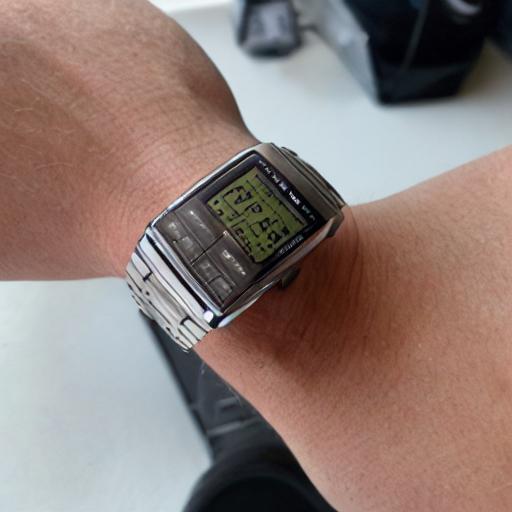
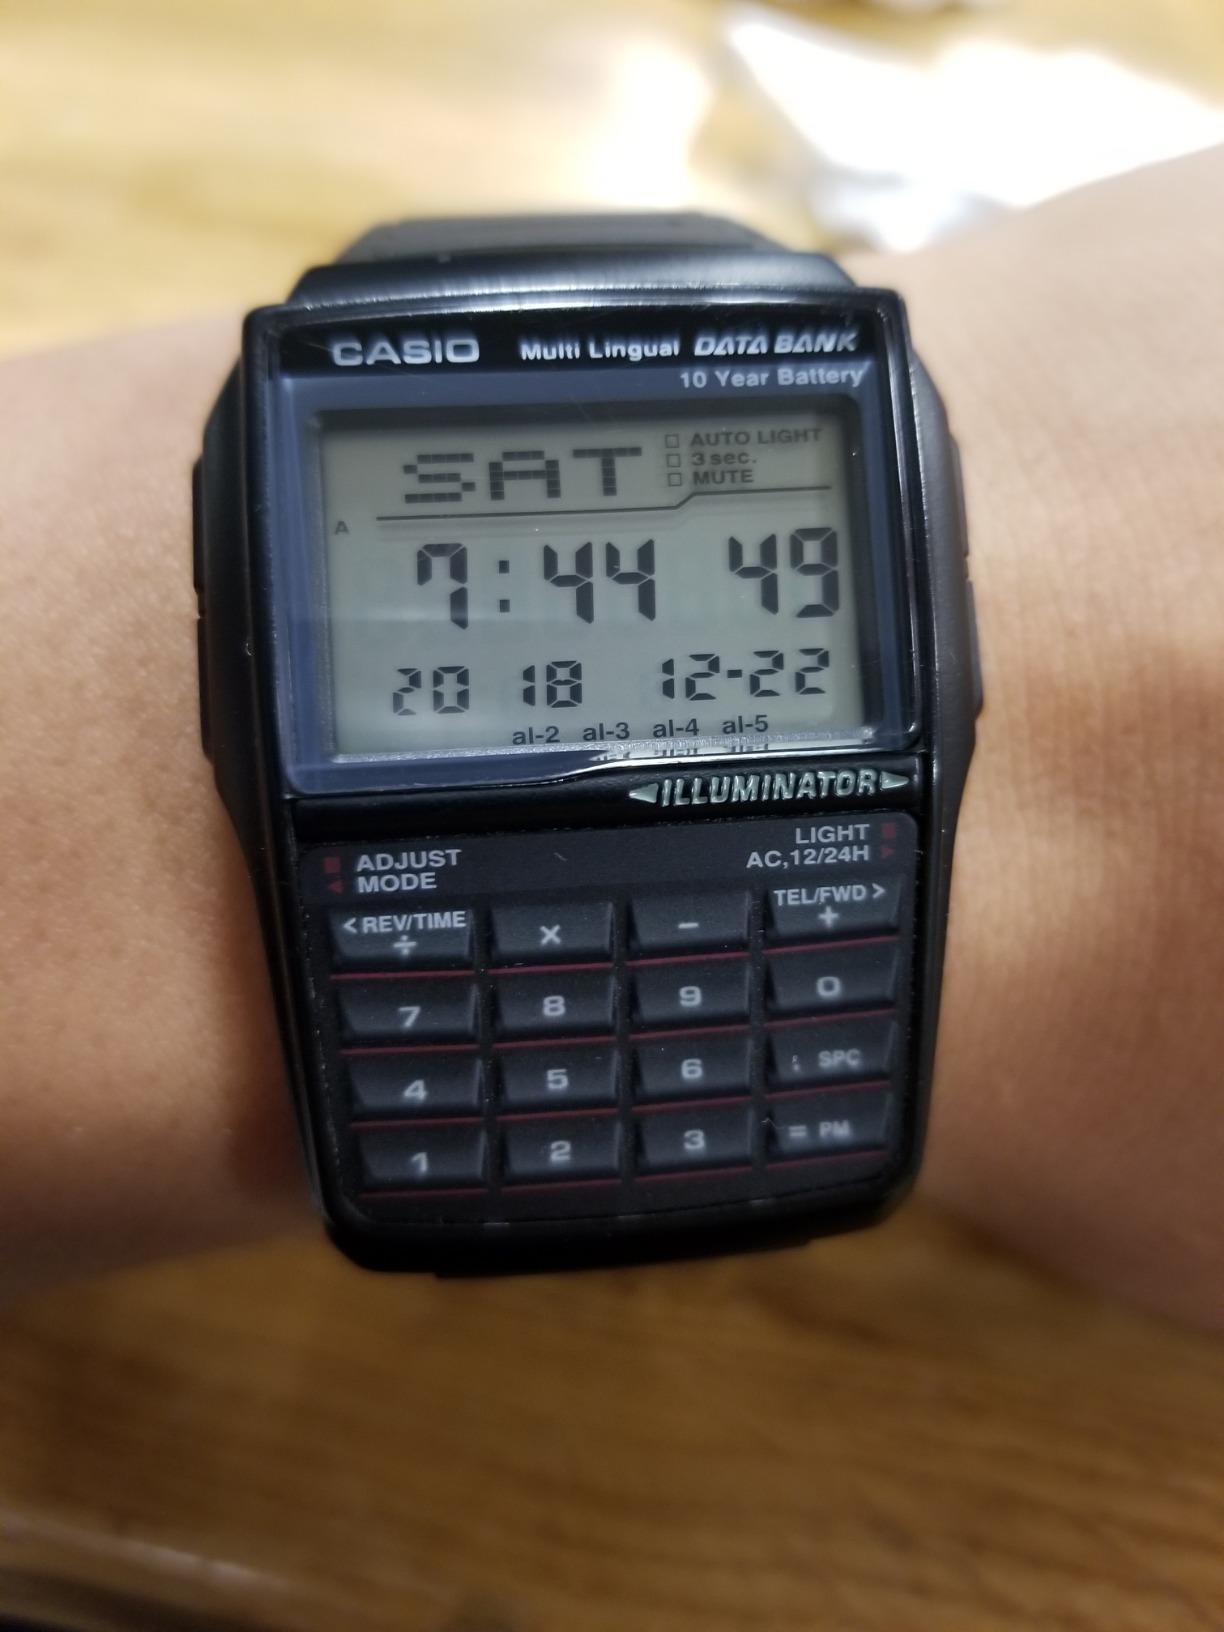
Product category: accessories_watch
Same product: no